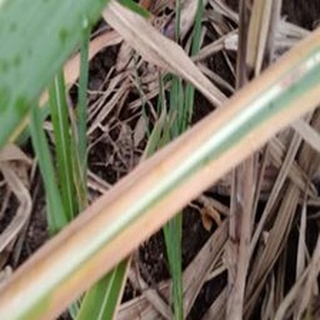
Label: sugarcane_yellow_leaf_disease